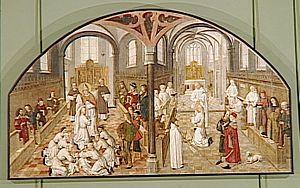
Maître de la Légende de saint Bruno - Prise d'habit de Bruno et de Hugues
Le Maître de la Légende de saint Bruno est un peintre anonyme gothique, actif à Cologne à la fin du XVᵉ siècle. Il est connu pour avoir peint un cycle de tableaux sur toile pour la chartreuse de Cologne.